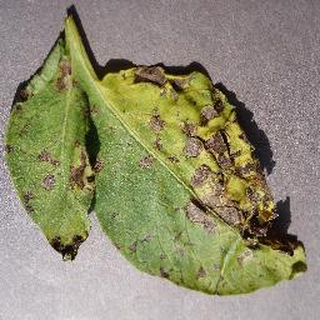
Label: potato_early_blight